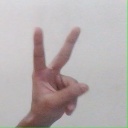
अक्षर: क